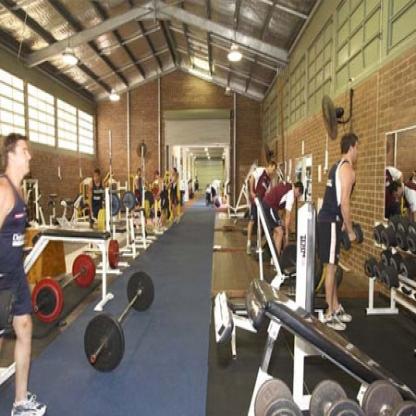
Scene: Indoor